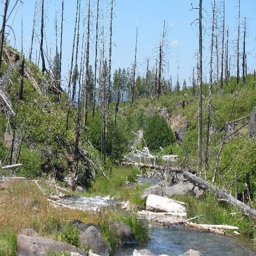
person : down river from the slide